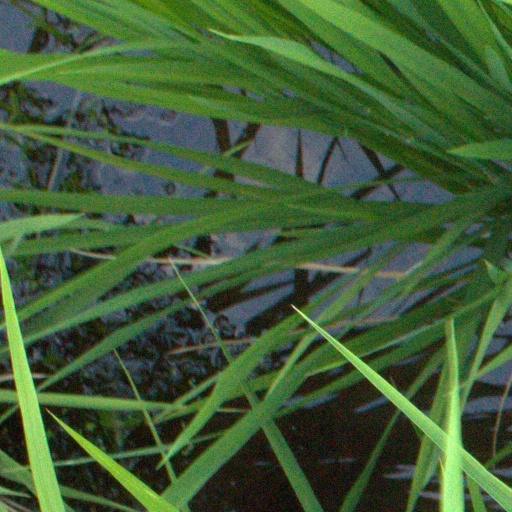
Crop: rice